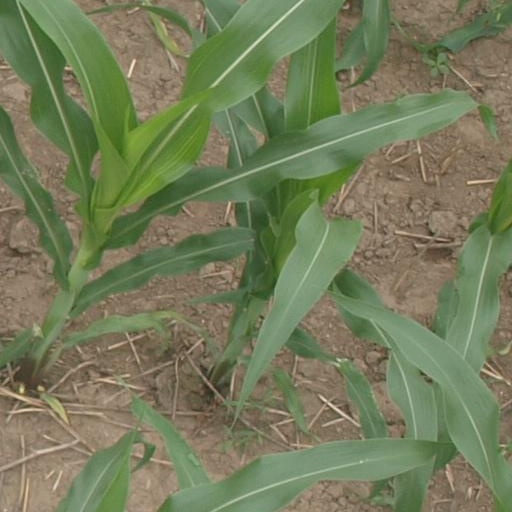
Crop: maize; corn